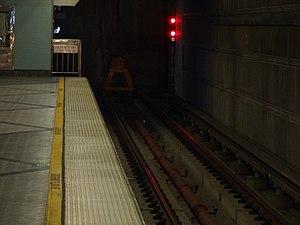
Wilshire/Western est une station du métro de Los Angeles desservie par les rames de la ligne D et située à Koreatown à l'ouest du centre-ville de Los Angeles en Californie.